Bret Maverick

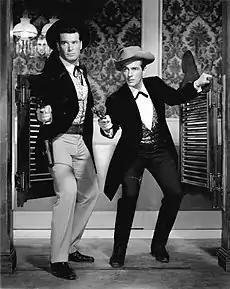
James Garner as Bret Maverick and Jack Kelly as Bart Maverick in the series "Maverick"

On April 22, 2014, Warner Bros. released "Bret Maverick: The Complete Series" on DVD in Region 1 for the very first time, via their Warner Archive Collection. This is a manufacture-on-demand release, available exclusively through Warner's online store and only in the United States.